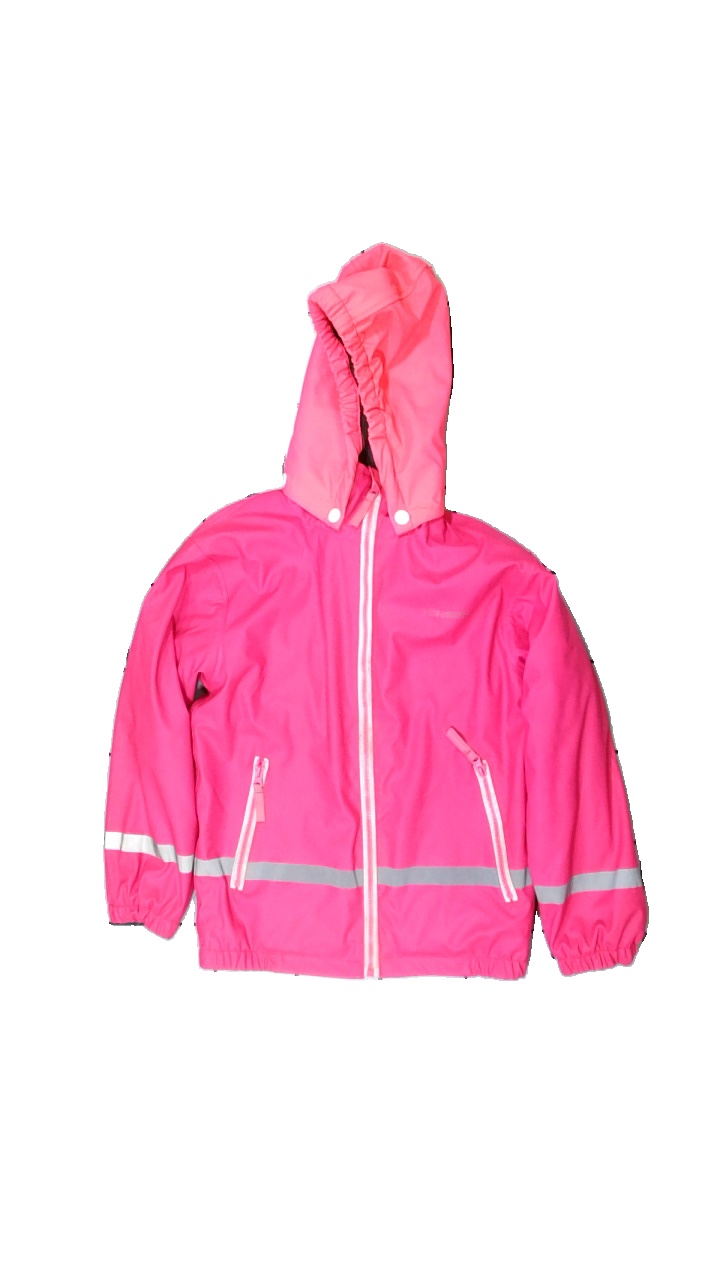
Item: Rain Jacket (Children)
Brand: Tenson
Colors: Pink
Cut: Regular
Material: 62% acrylic, 38% polyester
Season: Autumn
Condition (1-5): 3
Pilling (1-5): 5
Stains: Minor
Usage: Reuse
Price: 50-100